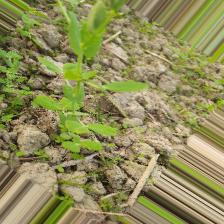
Label: Normal